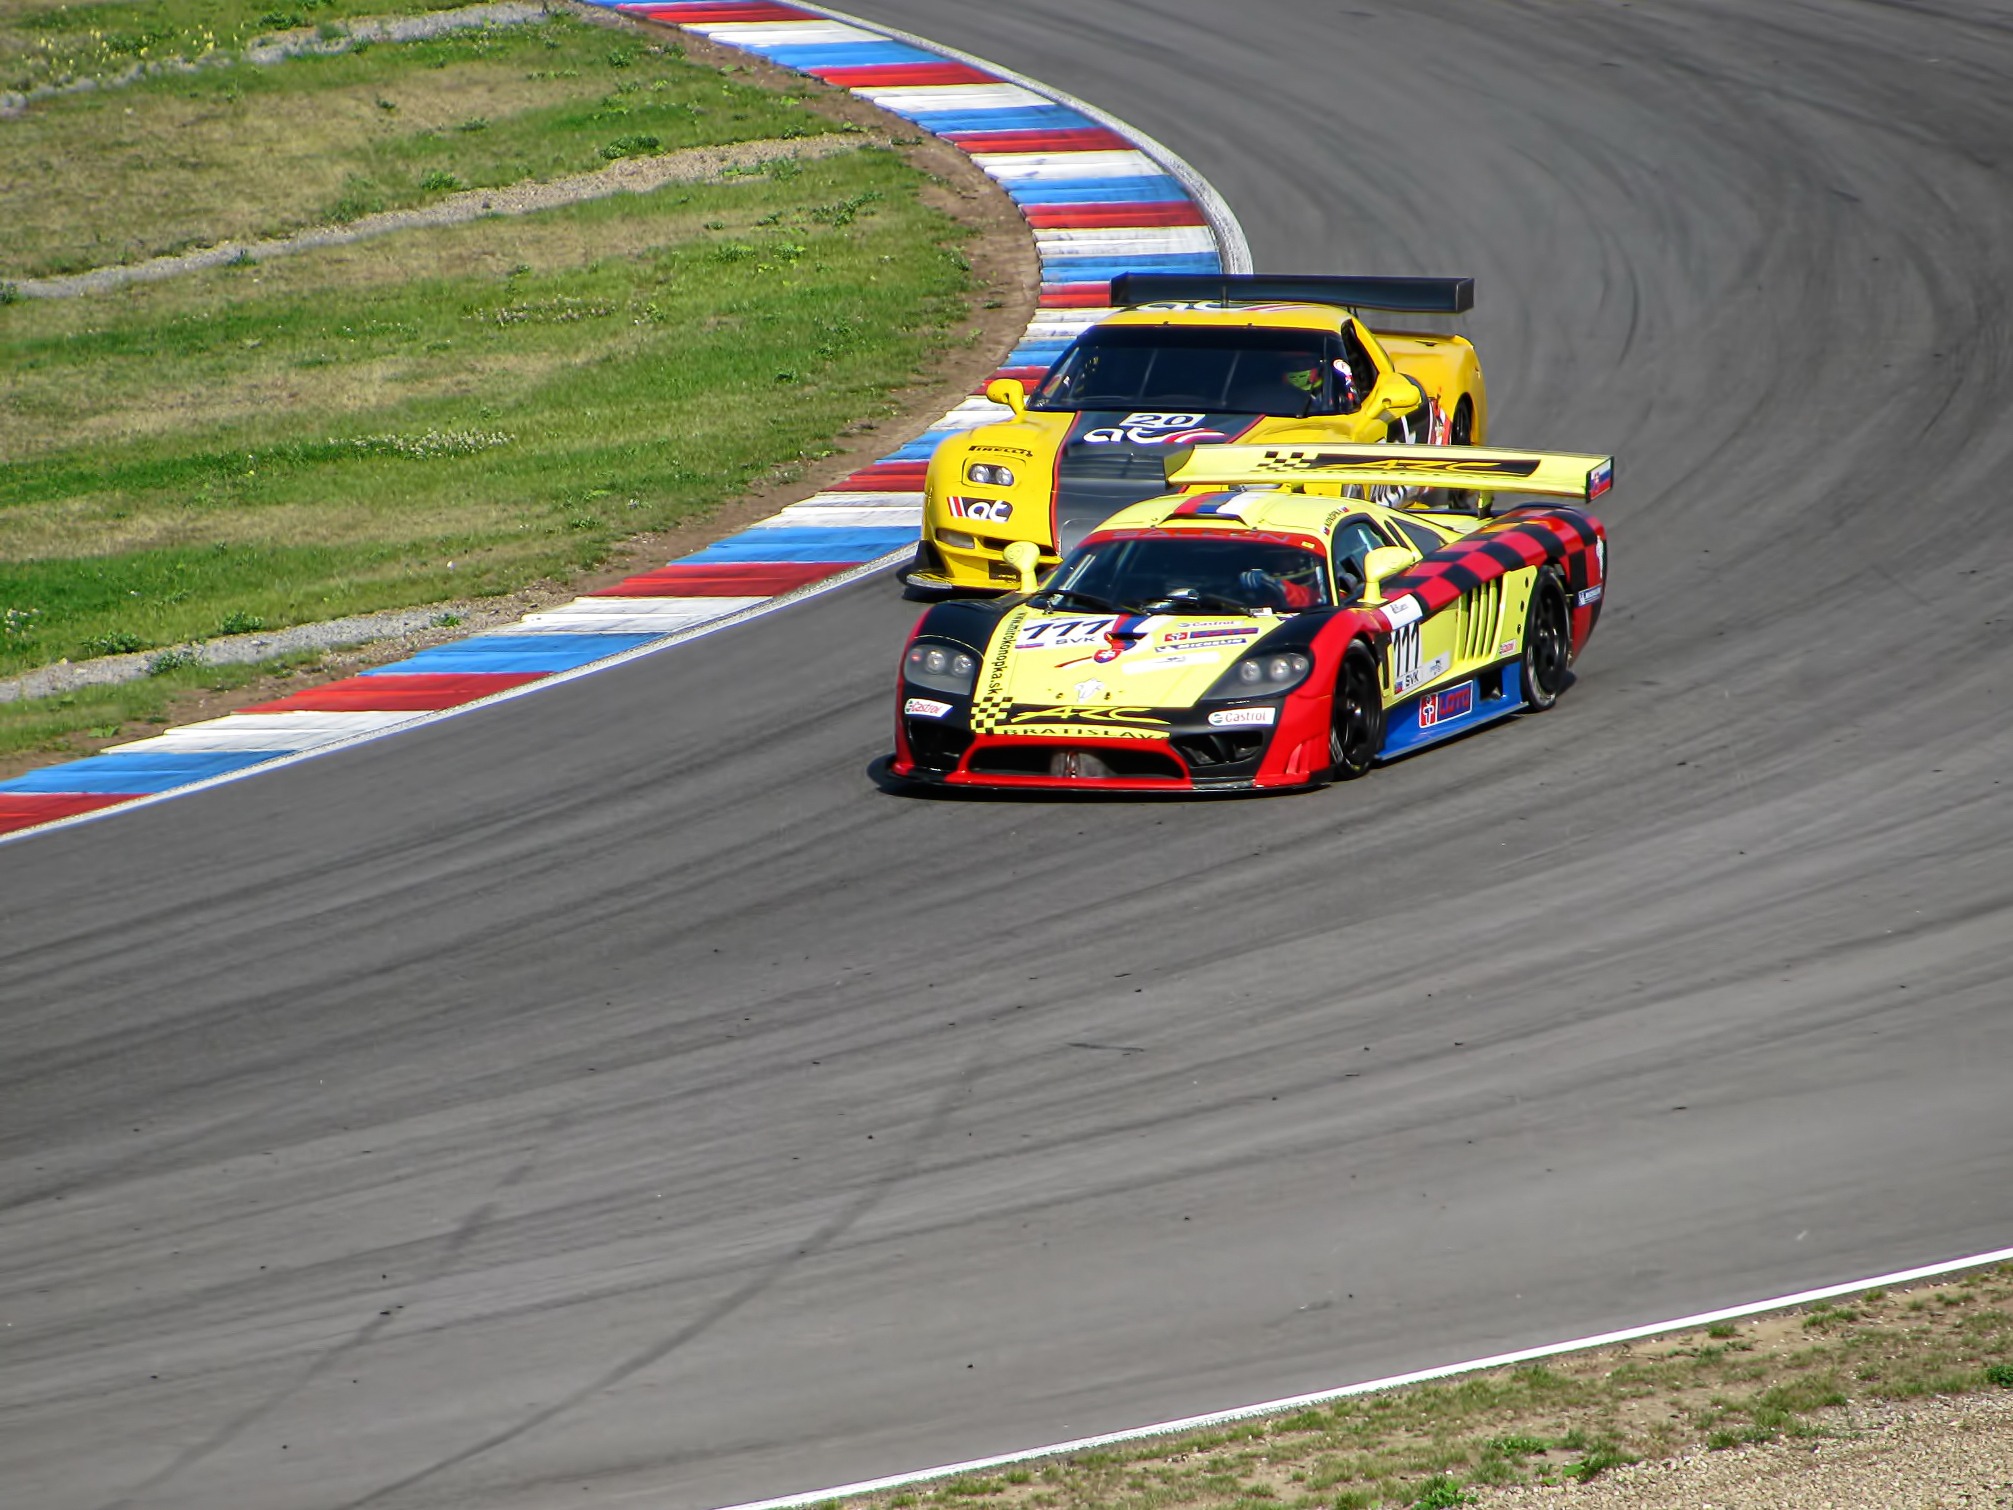
structure, track, car, driving, vehicle, speed, race car, race, competition, power, automobiles, sports, cars, racing, motor, race track, chevrolet, gt, races, motors, fast, circuit, brno, motorsport, vehicles, racing car, formula one, auto racing, automobile make, automotive design, sport venue, performance car, stock car racing, fia gt, saleen